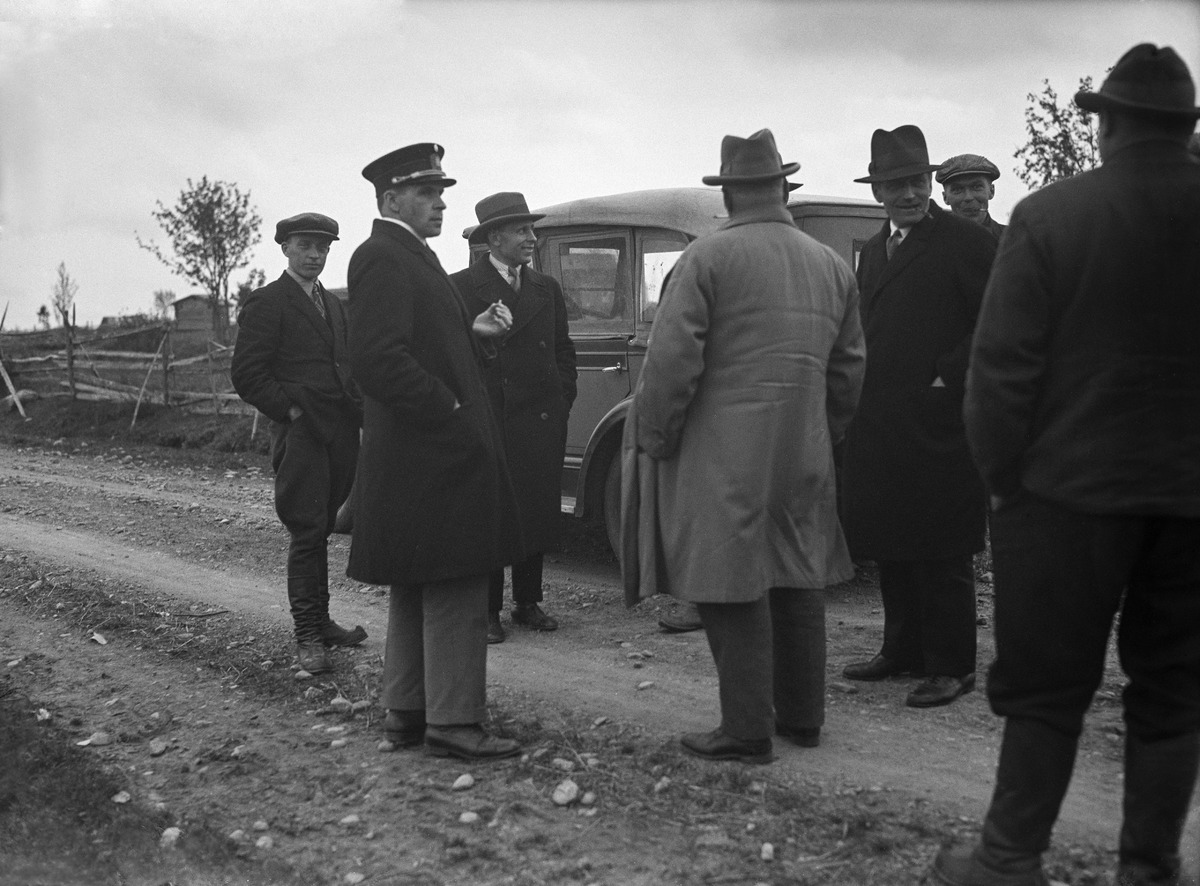
Pulamiesten kapina Nivalassa
Revolt in Nivala, Finland
sisällön kuvaus: Nivalaan matkalla olleet sanomalehtimiehet Haapaveden nimismiehen pysäyttämänä Vatusjärven rannalla Haapavedellä 14.6.1932. content description: Newsmen on their way to Nivala pulled over by the police in Haapavesi on June 14, 1932.
Vuosi: 1932
Paikka: Suomi, Haapavesi, Nivala
Aiheet: Nivalan konikapina; levottomuudet; kapinat; mielenosoitukset; lama; pula-ajat; mellakat; toimittajat; poliisi; trouble; disorder; disturbances; riots; demonstrations; protests; recession; depression